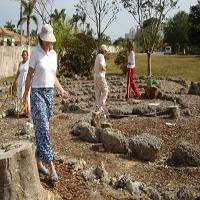
Weather: cloudy or overcast